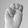
ASL letter: M